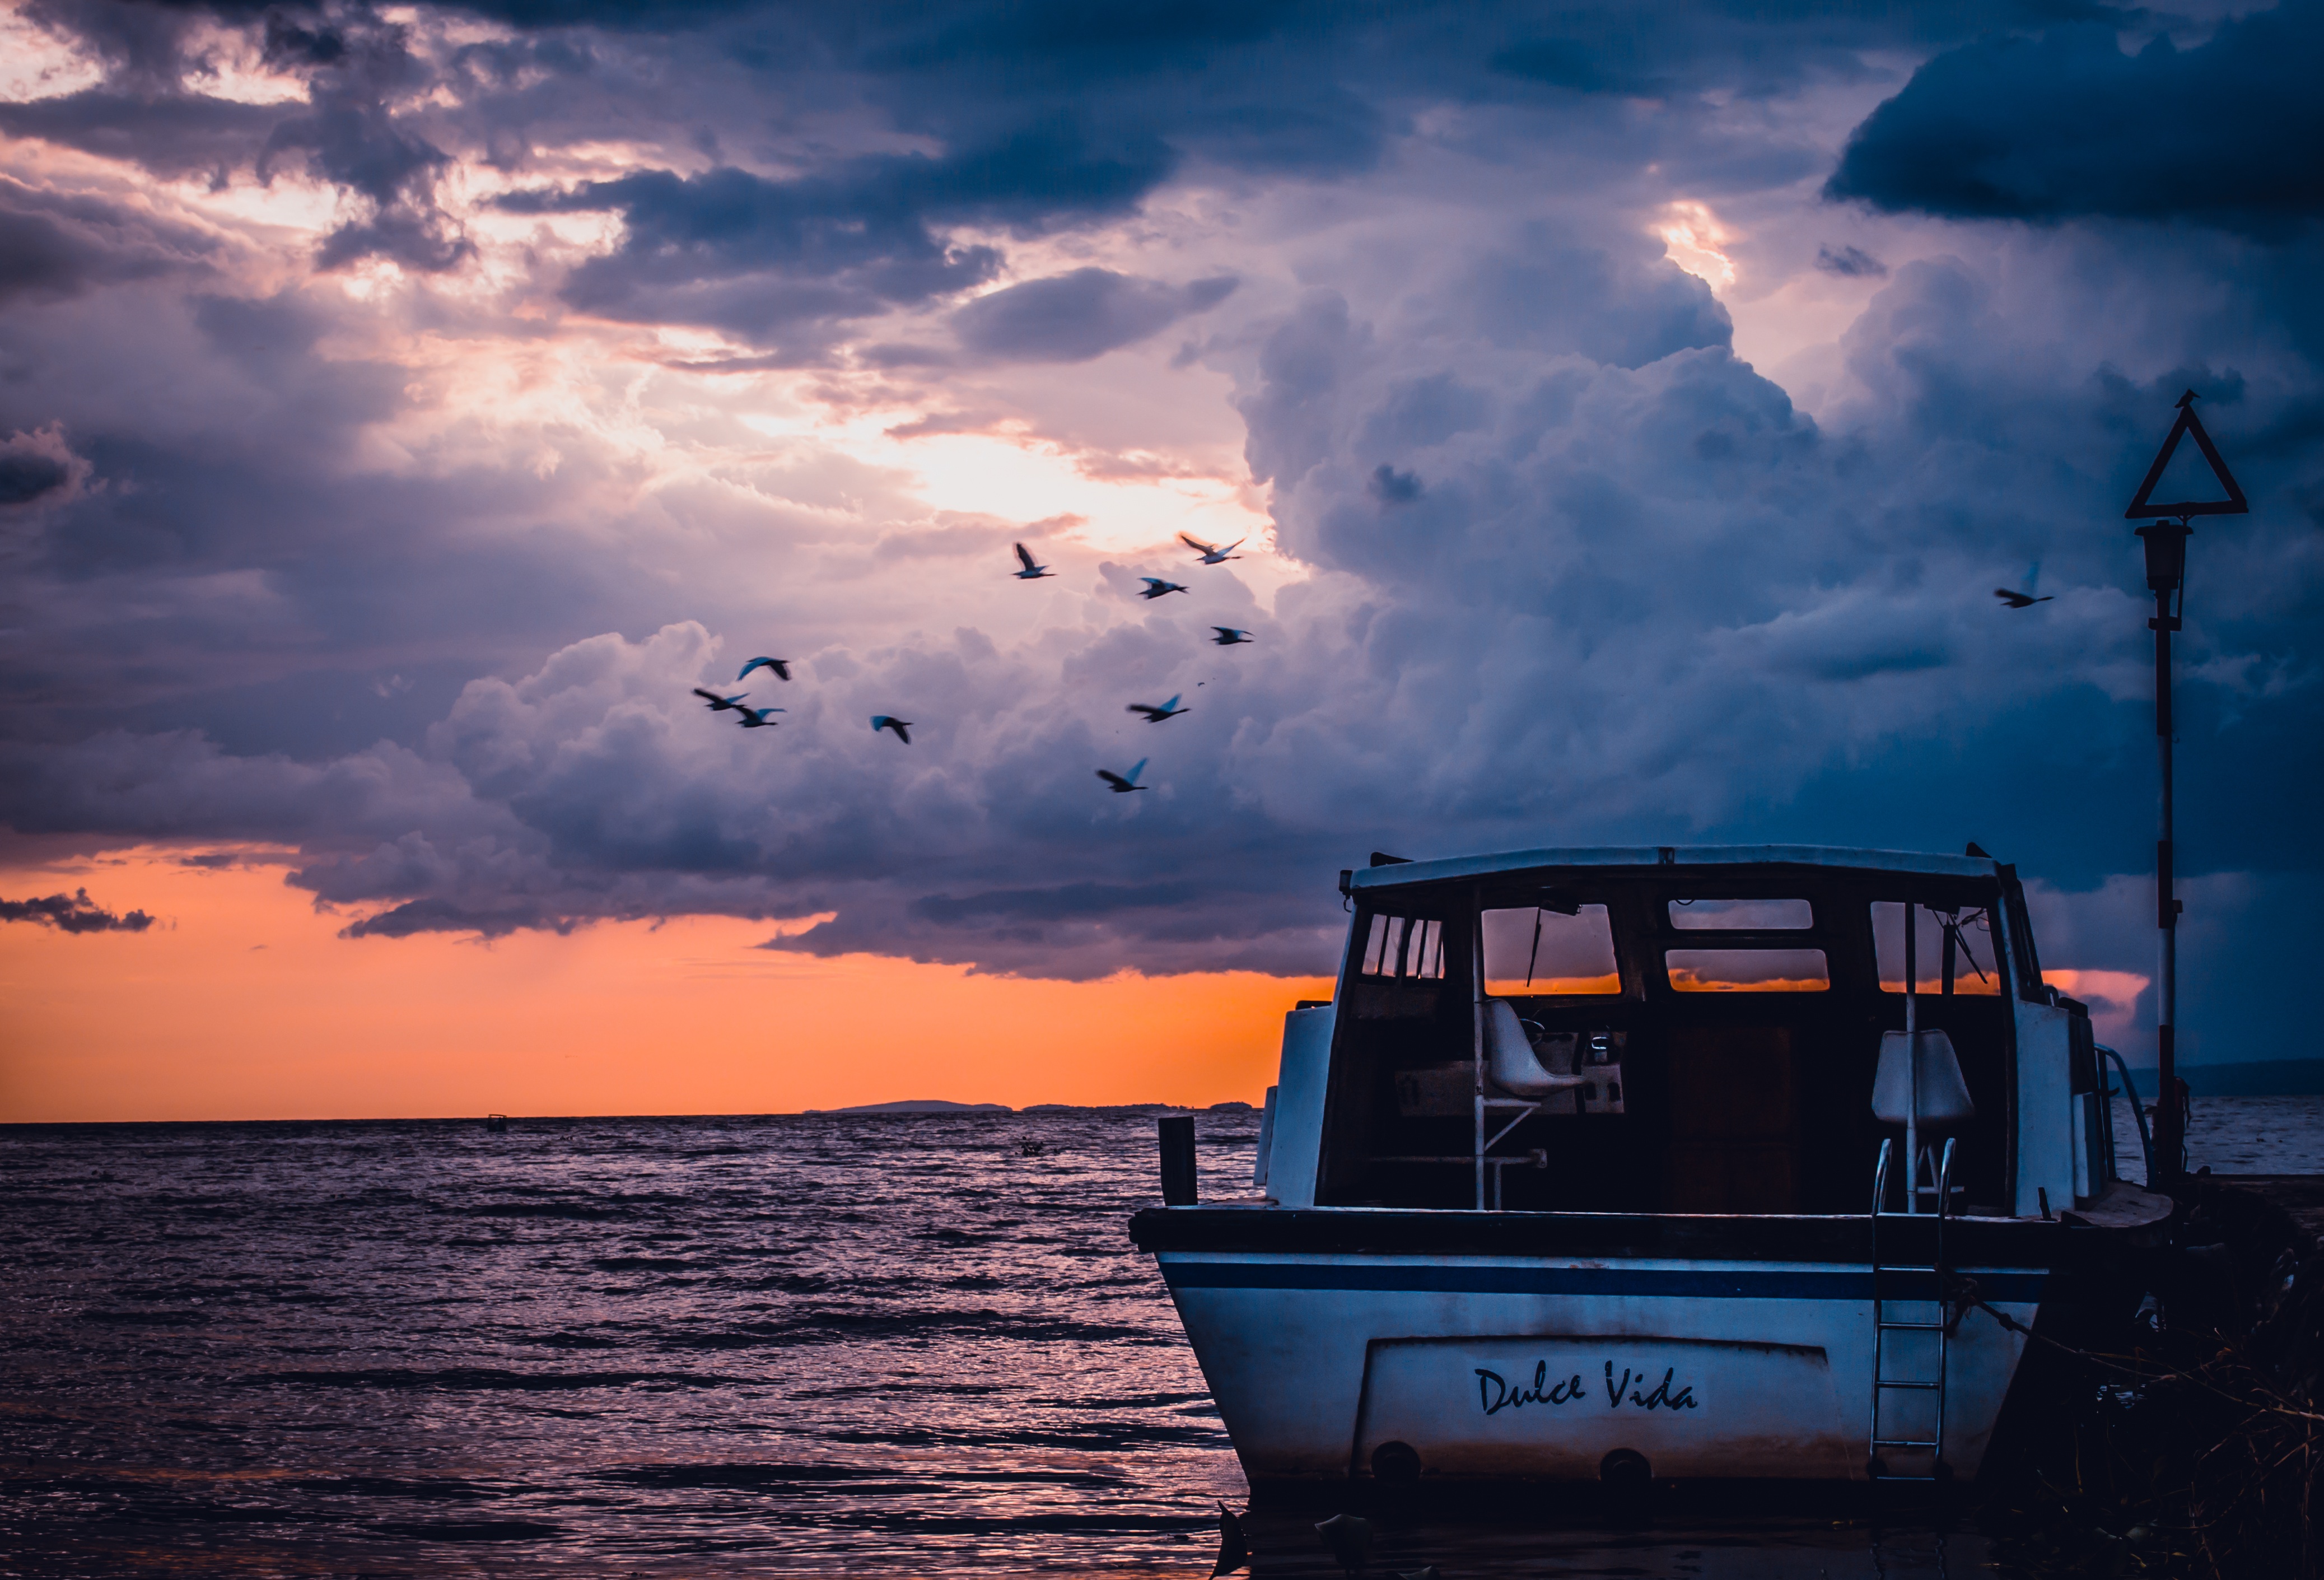
sea, coast, ocean, horizon, cloud, sky, sunrise, sunset, boat, morning, dawn, dusk, evening, reflection, vehicle